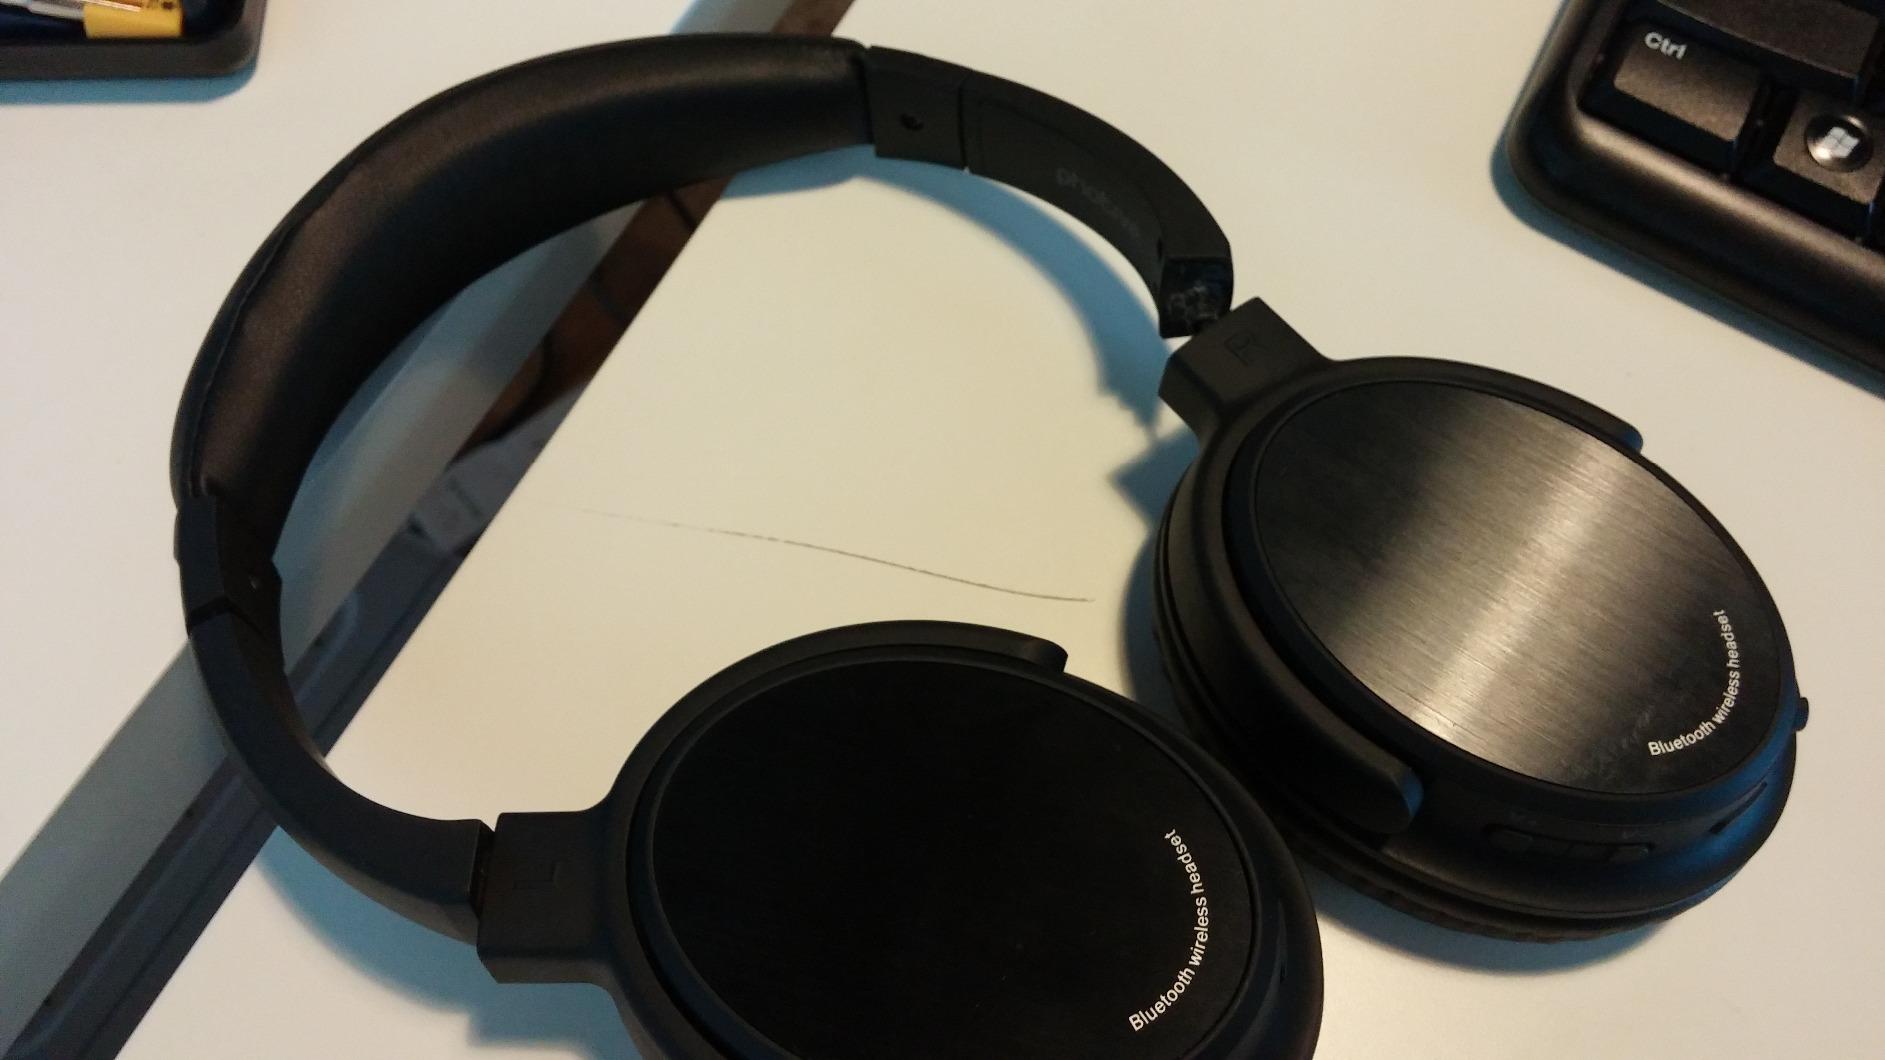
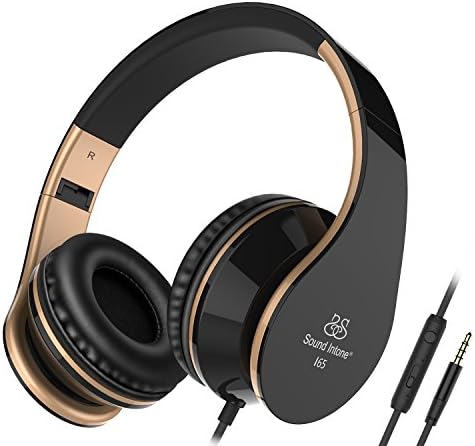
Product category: headphones
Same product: no